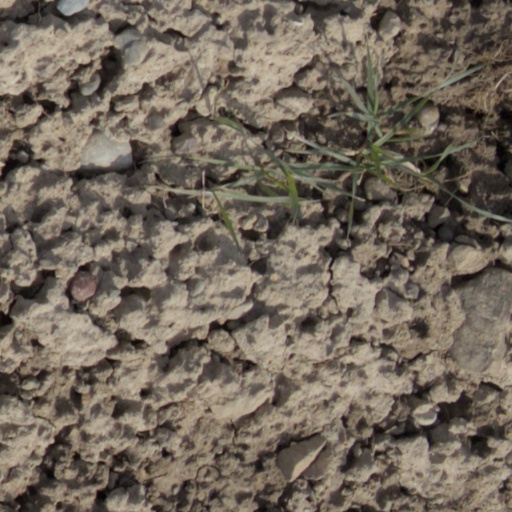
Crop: wheat